Großer Heuberg

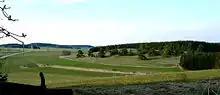
Upland plateau on the Great Heuberg

Großer Heuberg (Great Heuberg) or Grosser Heuberg, often simply called Heuberg (Swabian: "Haiberg"), is the name of a sparsely populated plateau in the southwestern Swabian Jura with mountains of about 1,000 metres above sea level or even higher. The word beginning "Heu" is German for "hay", which was the major income source for the inhabitants in recent times and is until today formative for the landscape of the Heuberg. The word ending "berg" means "mountain".